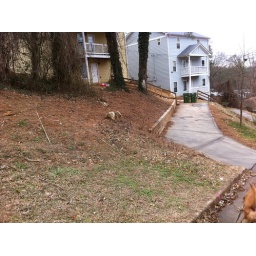
View of neighbors' house from street beside our house.